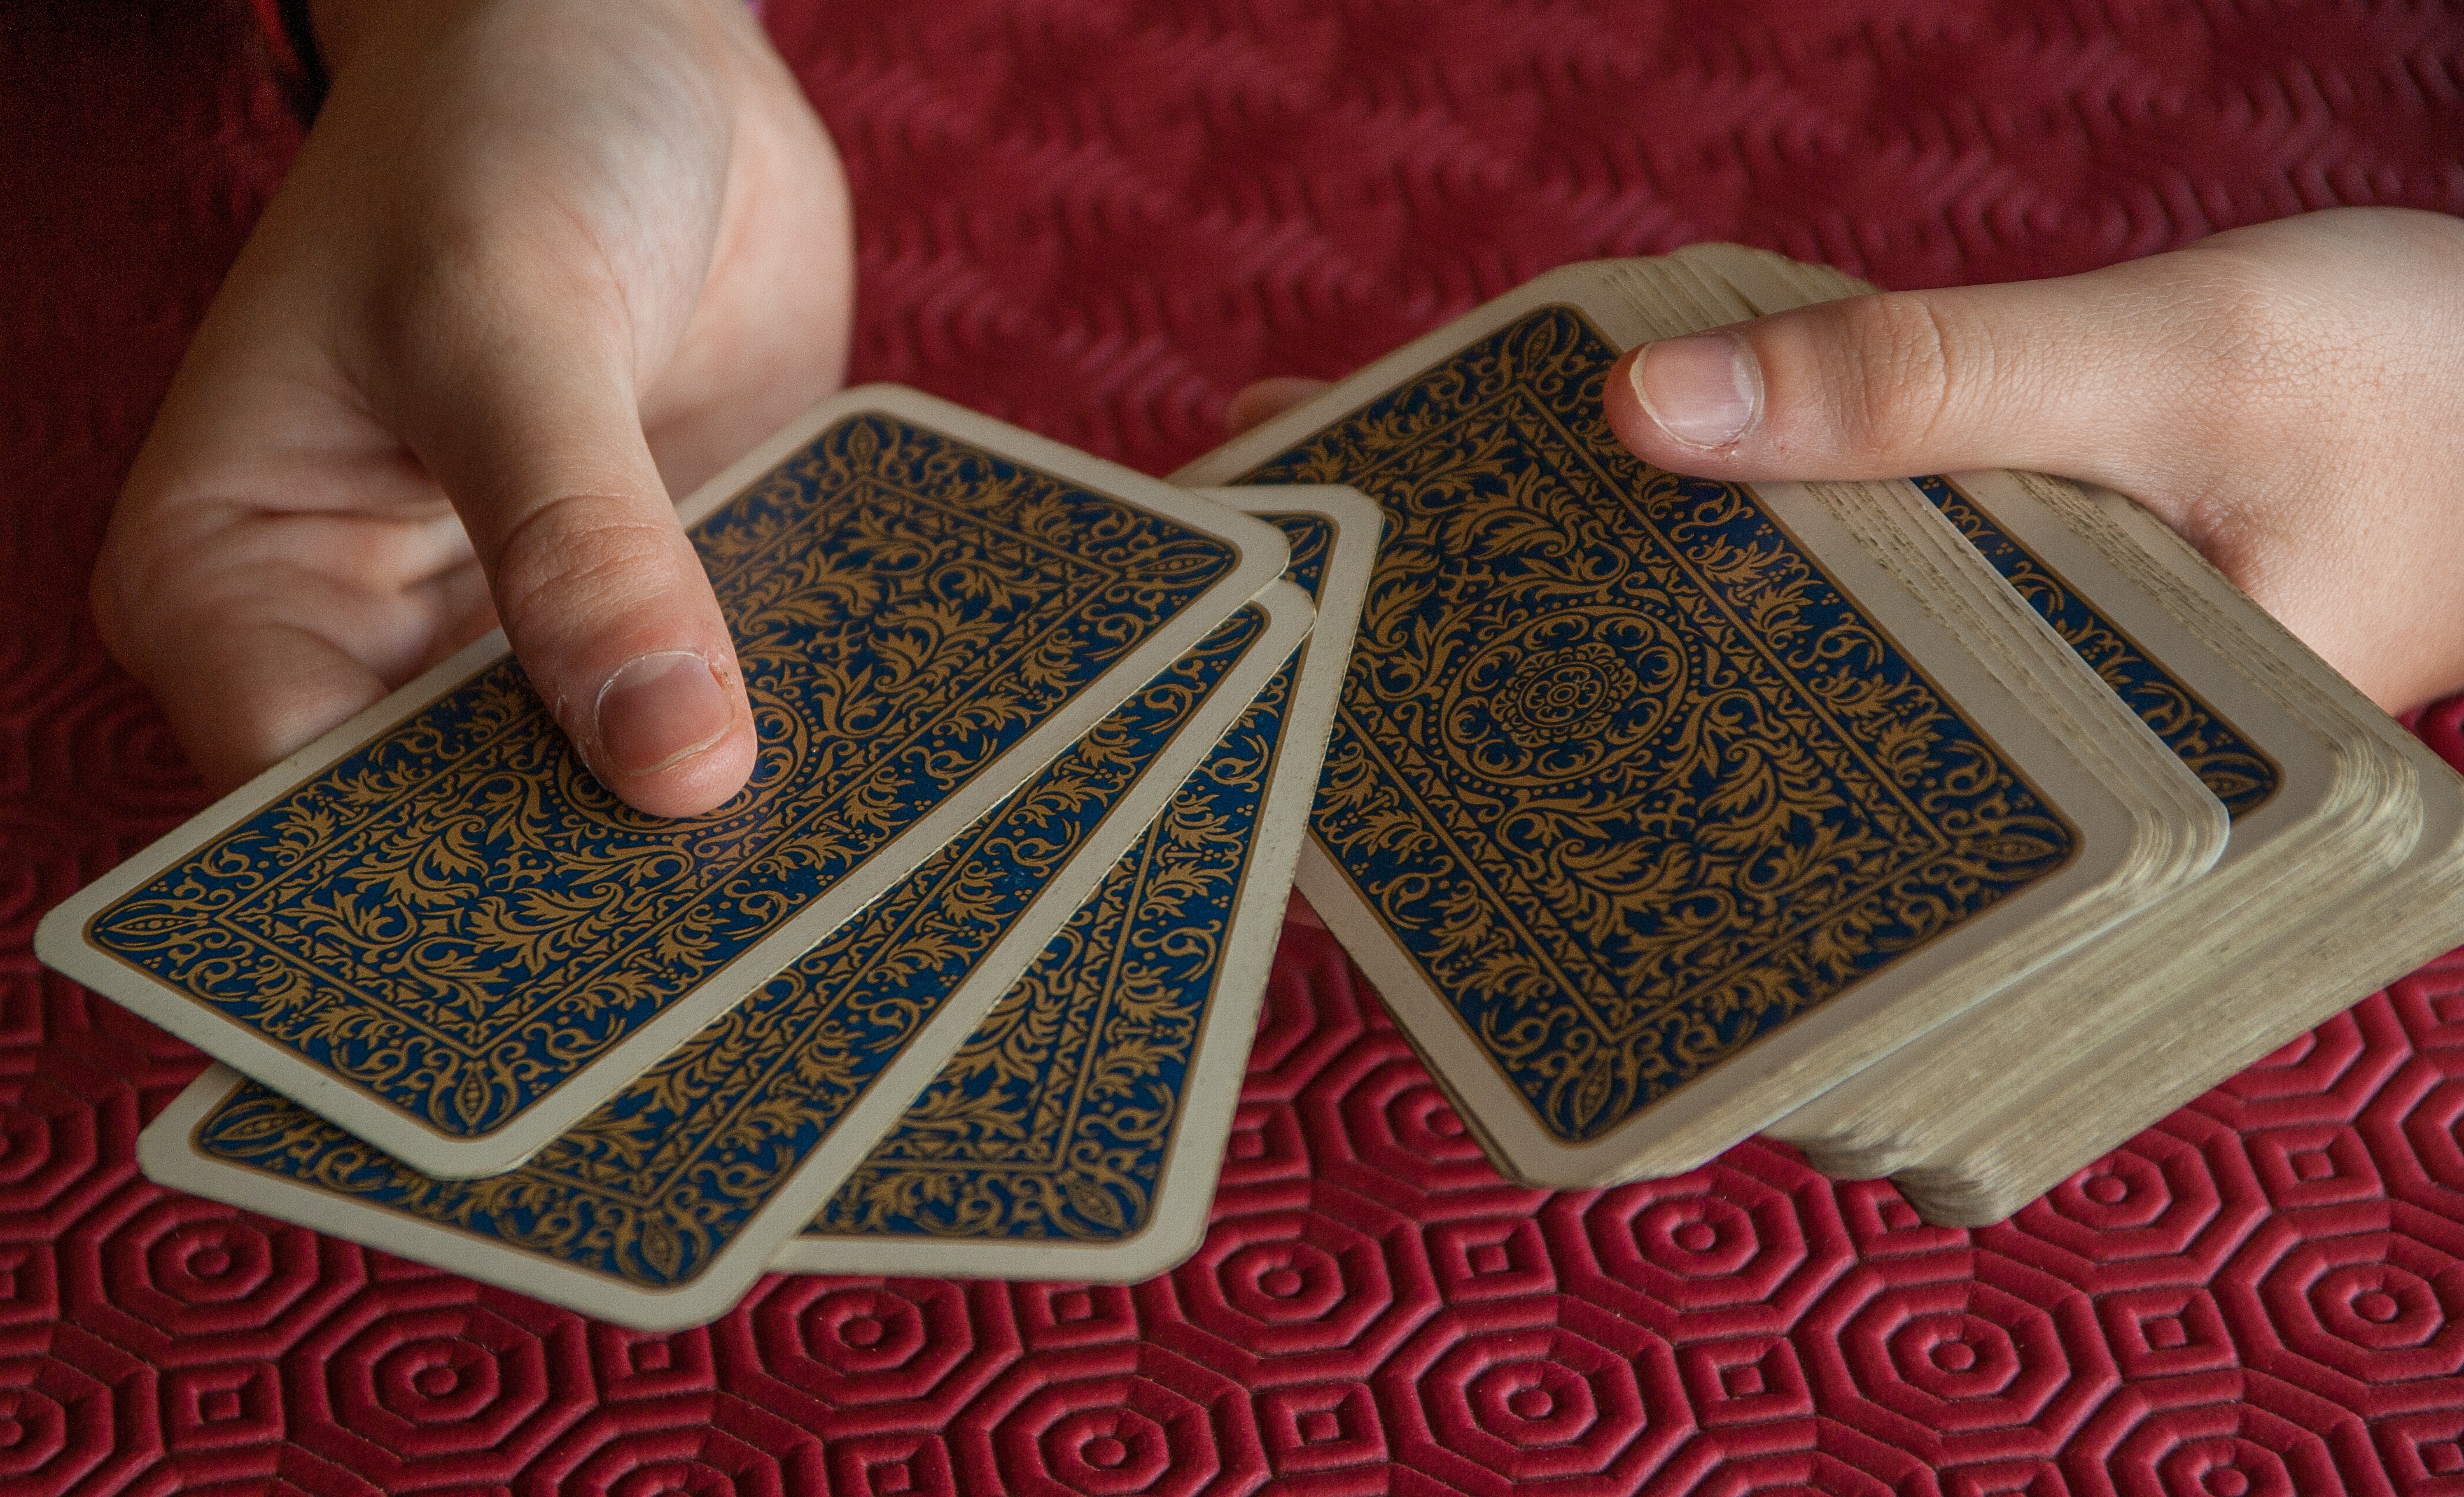
hand, pattern, player, textile, cards, art, design, distribute, flooring, playing cards, tarot